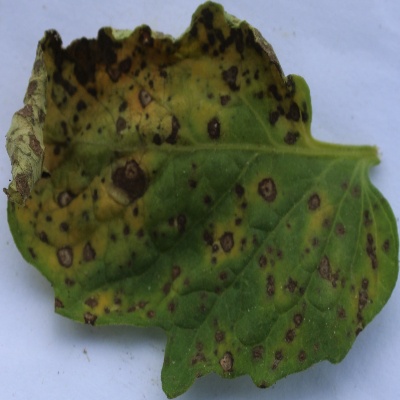
Crop: Tomato
Condition: septoria leaf spot